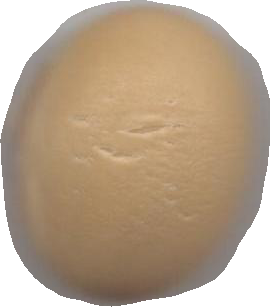
Variety: Grobogan